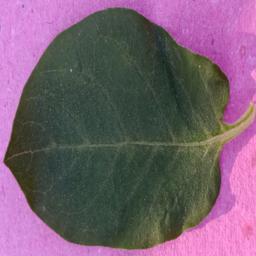
Etiqueta: Sana